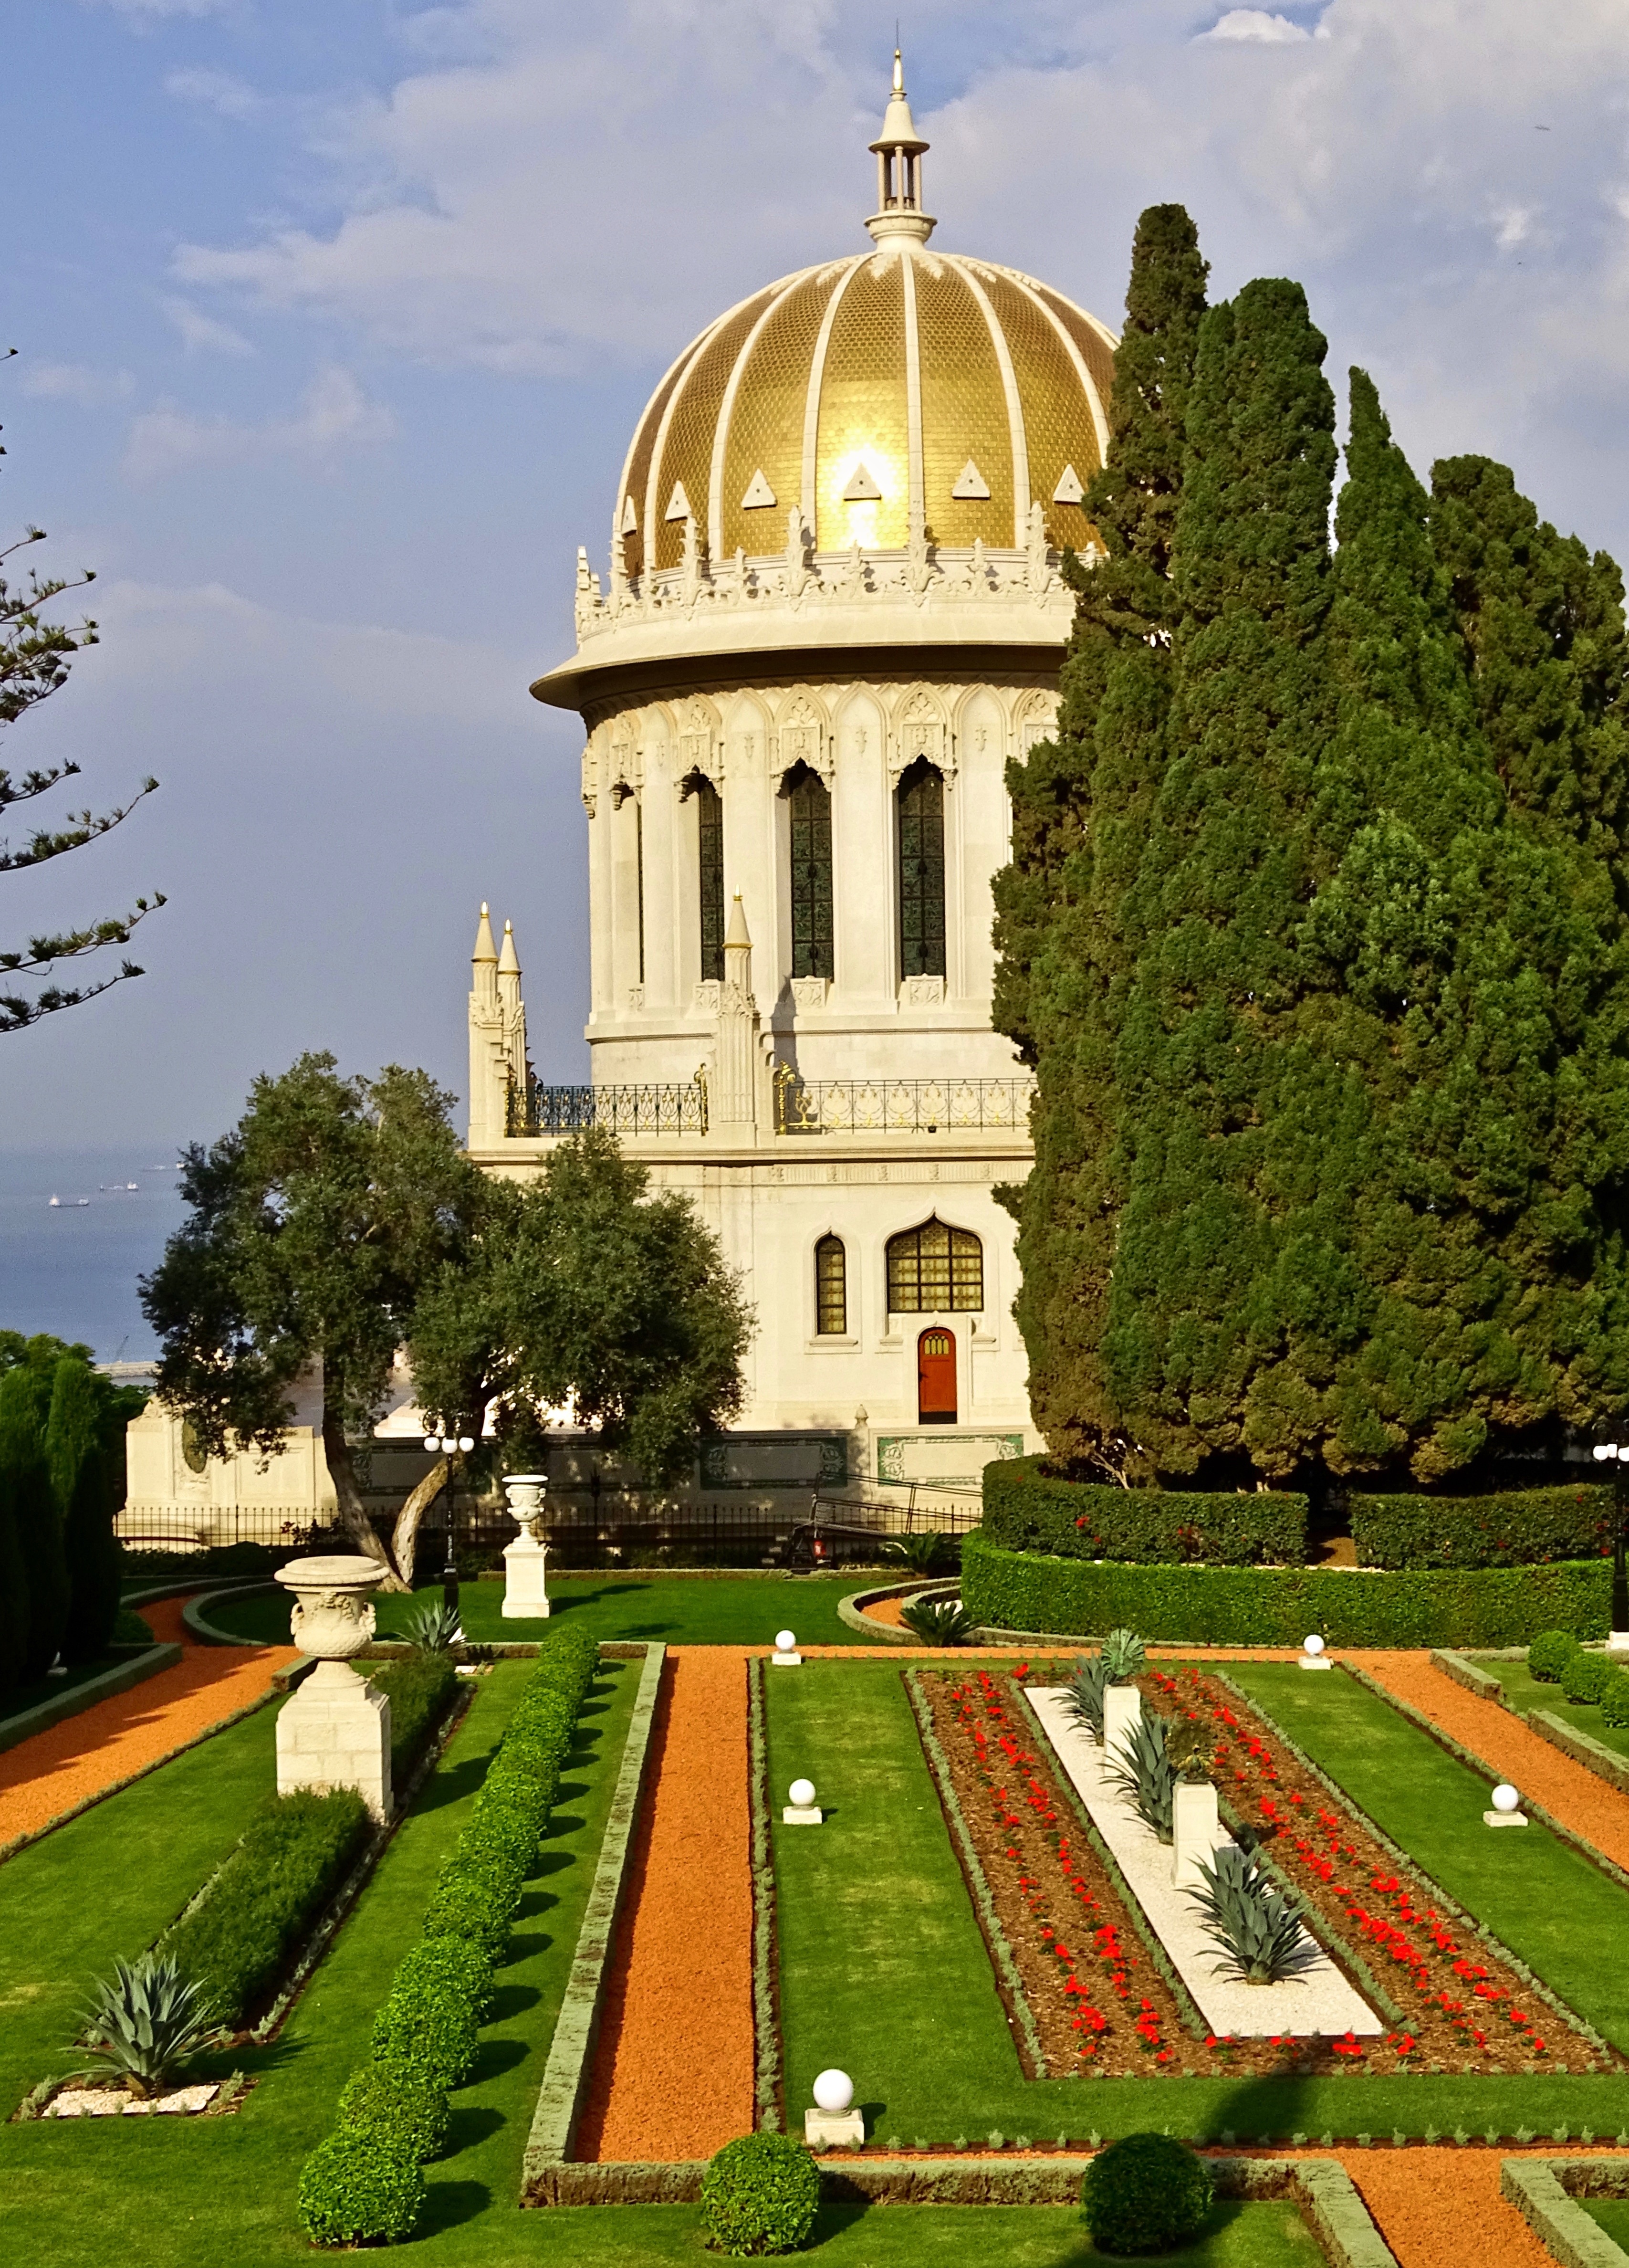
building, chateau, landmark, church, cathedral, place of worship, monastery, shrine, estate, israel, haifa, stately home, historic site, bah faith, bah weltzentrum, bah faith garden